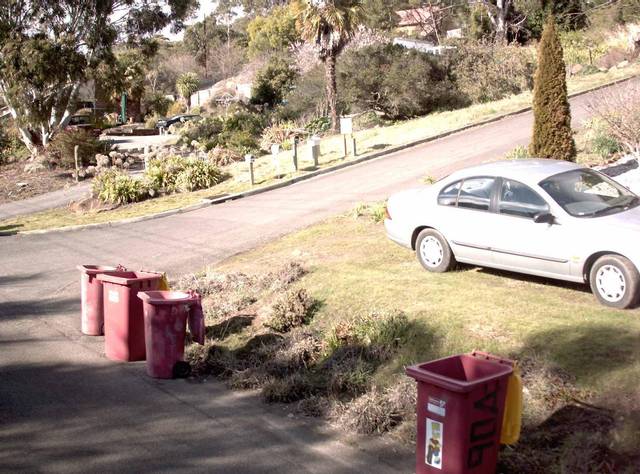
Region: Australia
Coordinates: -41.461, 147.121